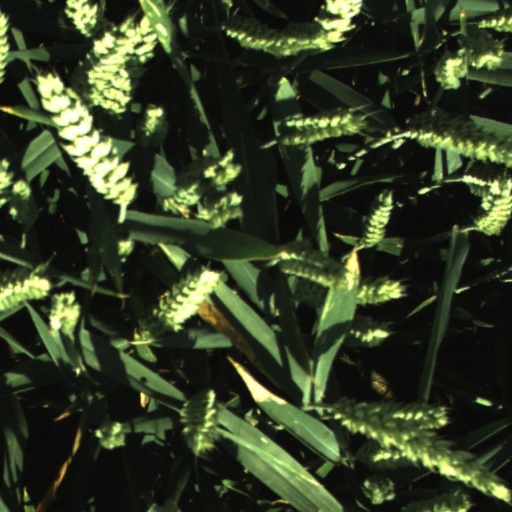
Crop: wheat